Good Trouble Lives On protest

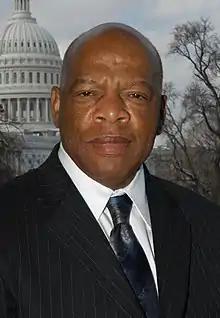
John Lewis

In Illinois, demonstrations were planned in Chicago and in Schaumburg Township. Hundreds of people gathered in both Chicago and Elgin.